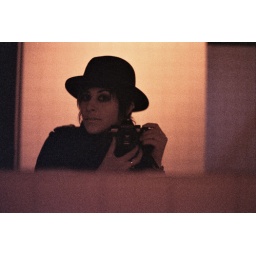
by the red light in the space ship